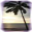
Label: palm_tree